Characters of the Judgement series

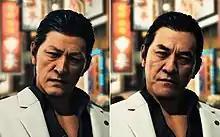
The new character model for Hamura "(left)" and Pierre Taki's model before his removal

After Pierre Taki, a Japanese actor whose voice and likeness had been used for the character of Hamura, was arrested for cocaine possession and use by officers of the Narcotics Control Department (NCD) of the Ministry of Health, Labour and Welfare. Sega did not comment on whether Taki's arrest would affect "Judgment" Western release. According to the NCD, Taki had been under investigation since 2018 following tips from unnamed sources and was asked to submit a urine sample. After Taki's arrest, Ryu Ga Gotoku Studio producer Daisuke Sato tweeted that he would not allow Taki's arrest to interrupt the game's success or allow the actor's contribution to the game to be deleted. Sega later said that Taki's voice and likeness would be replaced, but the game's planned release date in the West on June 25, 2019, would remain unchanged. The character's new design was not based on any actor.